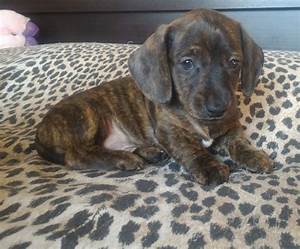
Label: cane